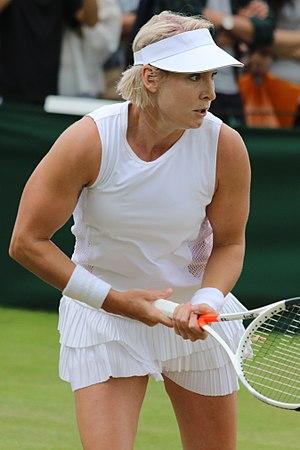
Bethanie Mattek, née le 23 mars 1985 à Rochester dans le Minnesota, est une joueuse de tennis américaine, professionnelle depuis 1999.